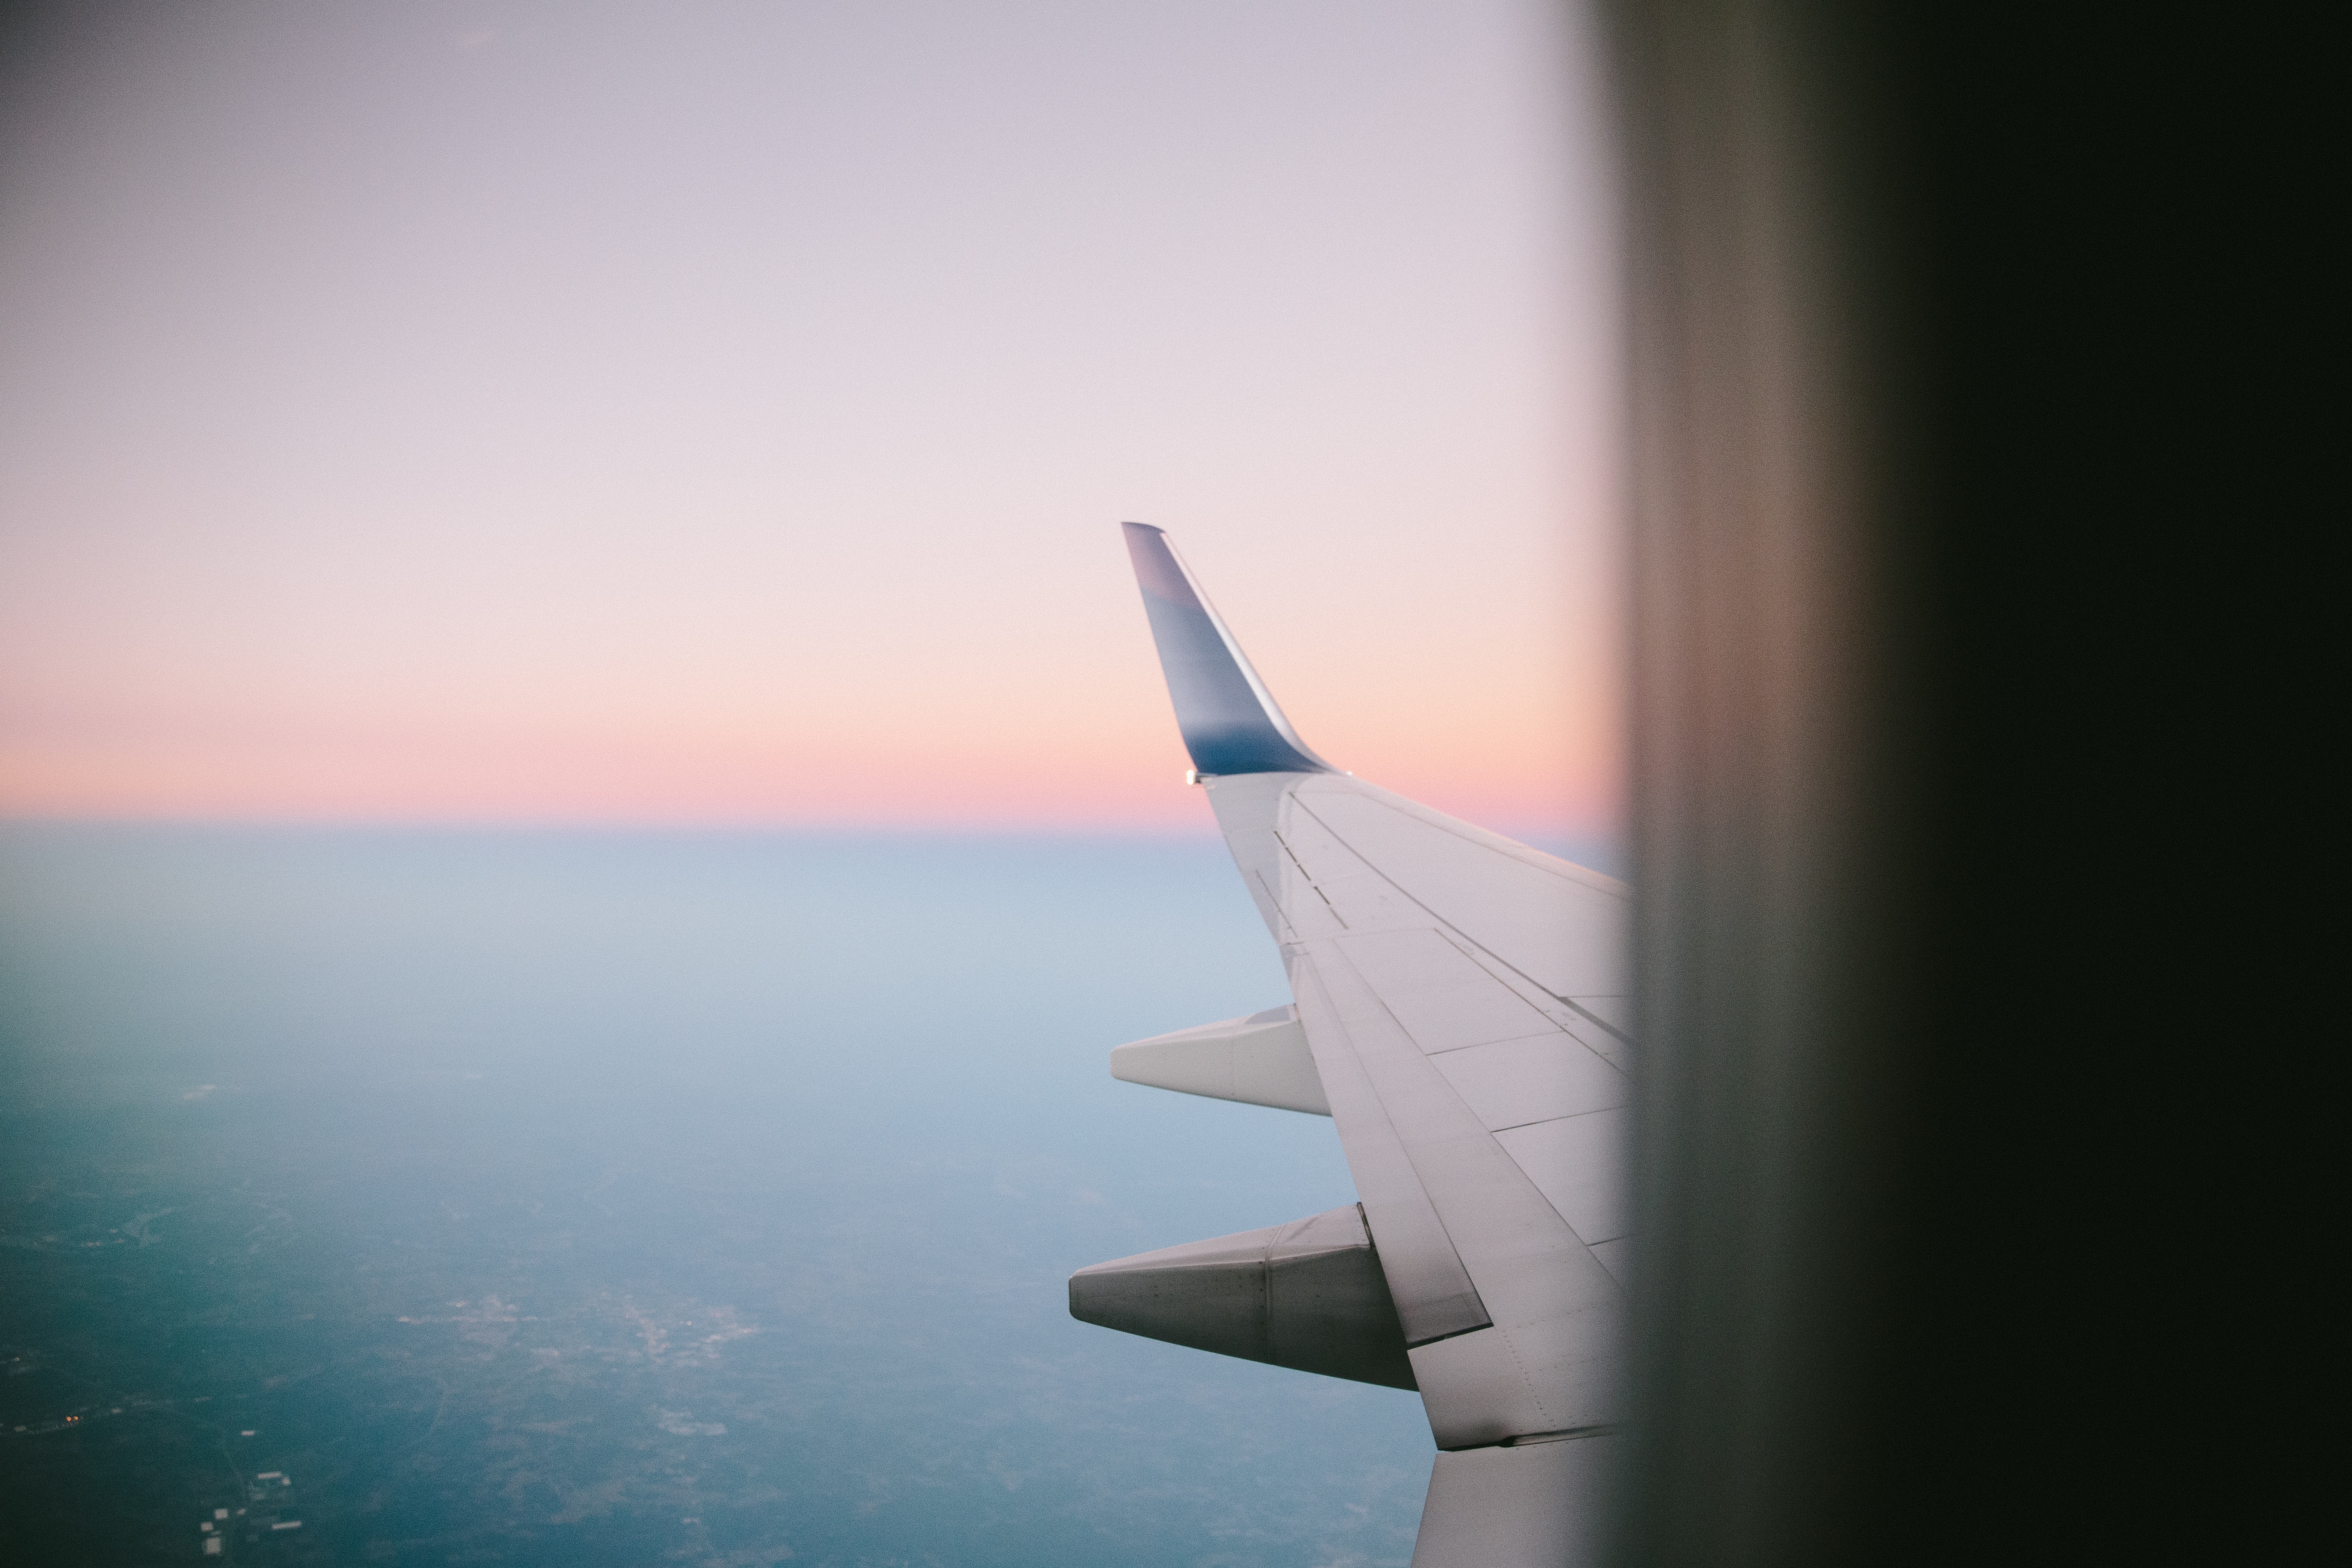
water, horizon, wing, cloud, sky, sunlight, atmosphere, airplane, plane, aircraft, reflection, vehicle, aviation, flight, airplane wing, airliner, shape, jet aircraft, fighter aircraft, atmospheric phenomenon, atmosphere of earth, narrow body aircraft